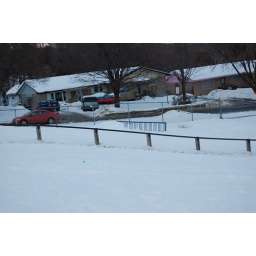
step up to bike rack - by holy cross